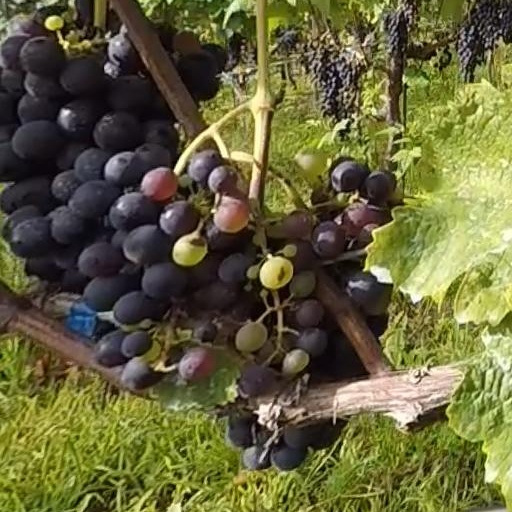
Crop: grape